Schodack Landing Historic District

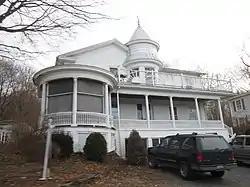
William Gardineer House, Schodack Landing Historic District, December 2011

Schodack Landing Historic District is a national historic district located at Schodack Landing in Rensselaer County, New York. It consists of 86 contributing buildings located in the hamlet of Schodack Landing. The district includes a variety of buildings dated from the 18th through early 20th centuries. They are mostly residential buildings, but include a post office, two churches, a nursing home, a tavern, and a store. There are notable buildings in the Greek Revival and Italianate styles.